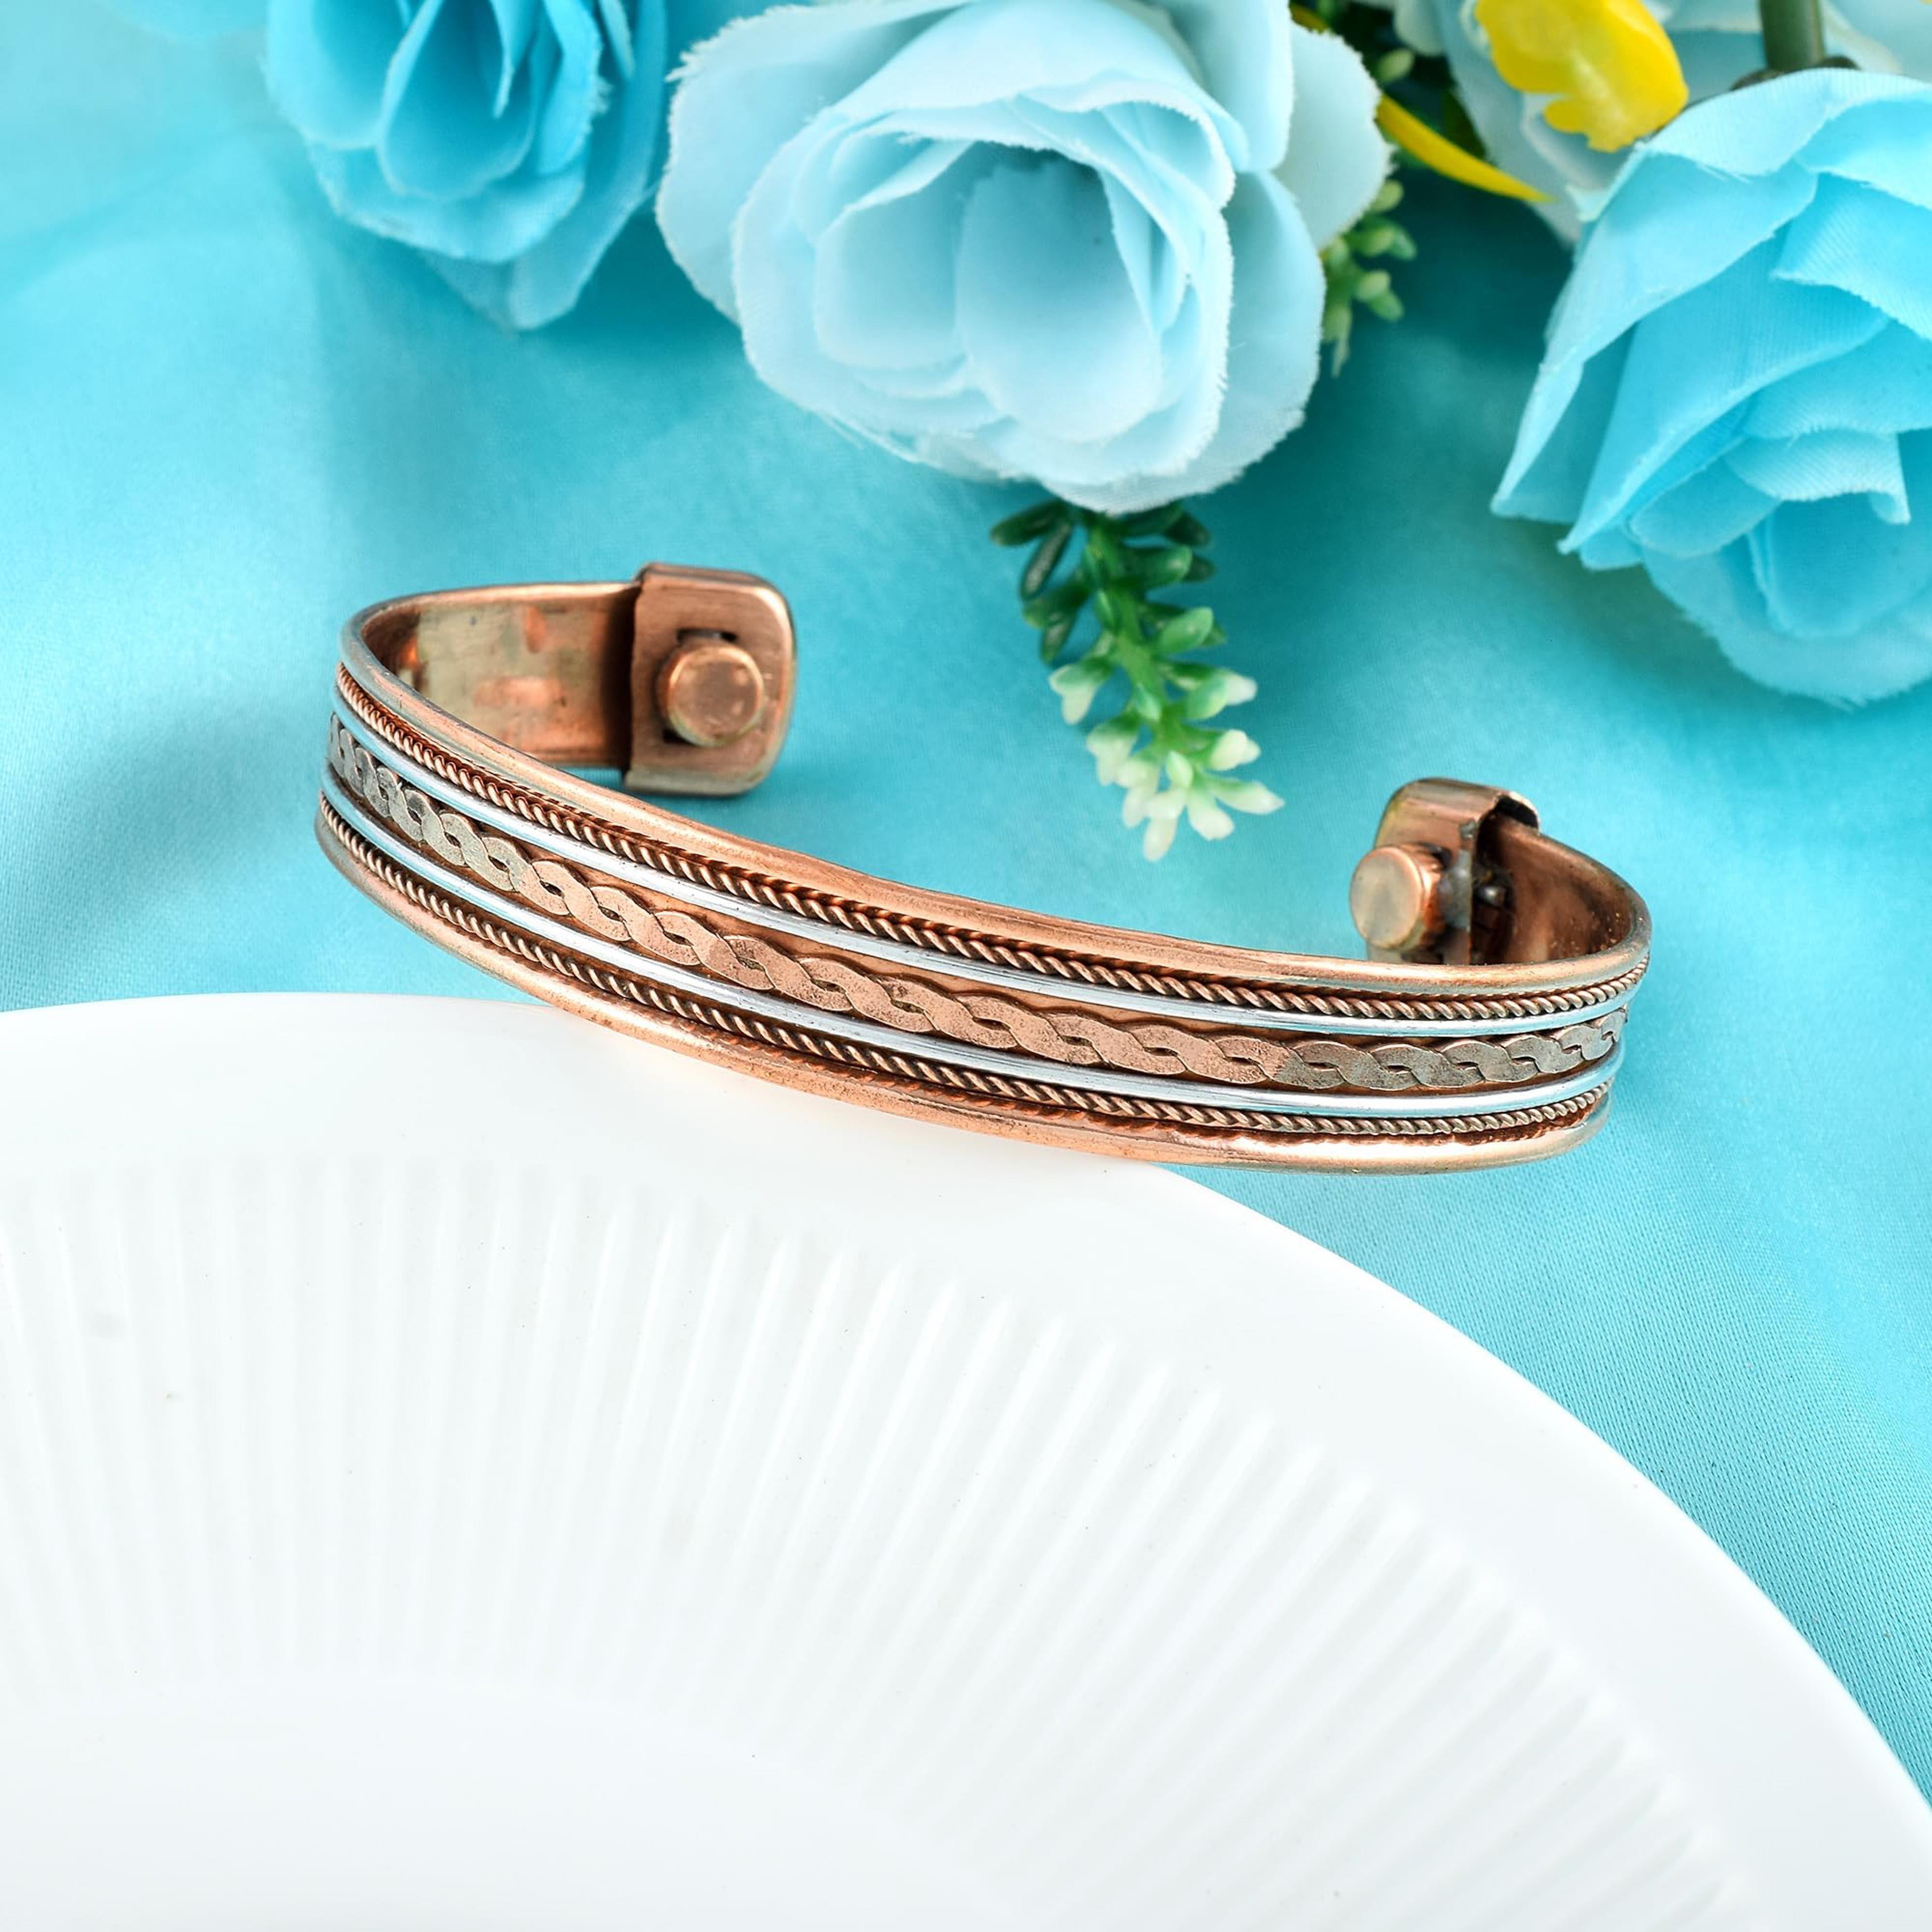
ZUMRUT MAKING YOU A STYLE SENSATION Copper Antique Designer Adjustable Cuff Kada Bracelet Bangle with Magnet for Women and Men
Type: Bracelets & Bangles
Brand: ZUMRUT MAKING YOU A STYLE SENSATION
Price: Rs. 399
Brass and copper mix metal cuff/kada bangle bracelet for men and women. this bracelet is ideal for women and men both.